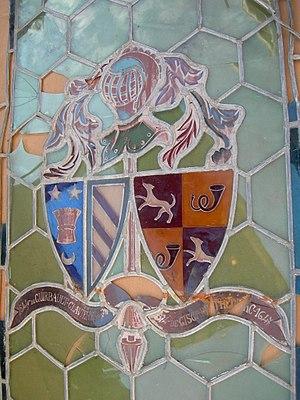
Armoiries figurant sur un vitrail provenant fort probablement du Château de Clavières-Ayrens,aujourd'hui totalement disparu.
Le château de Clavières est un château français situé en Auvergne, sur la commune d'Ayrens, dans le département du Cantal et la région administrative Auvergne-Rhône-Alpes.